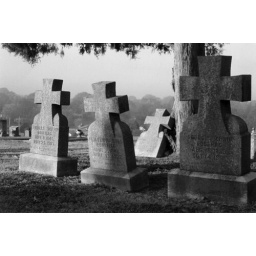
the hill was clear but the distance was still shrouded by the fog.